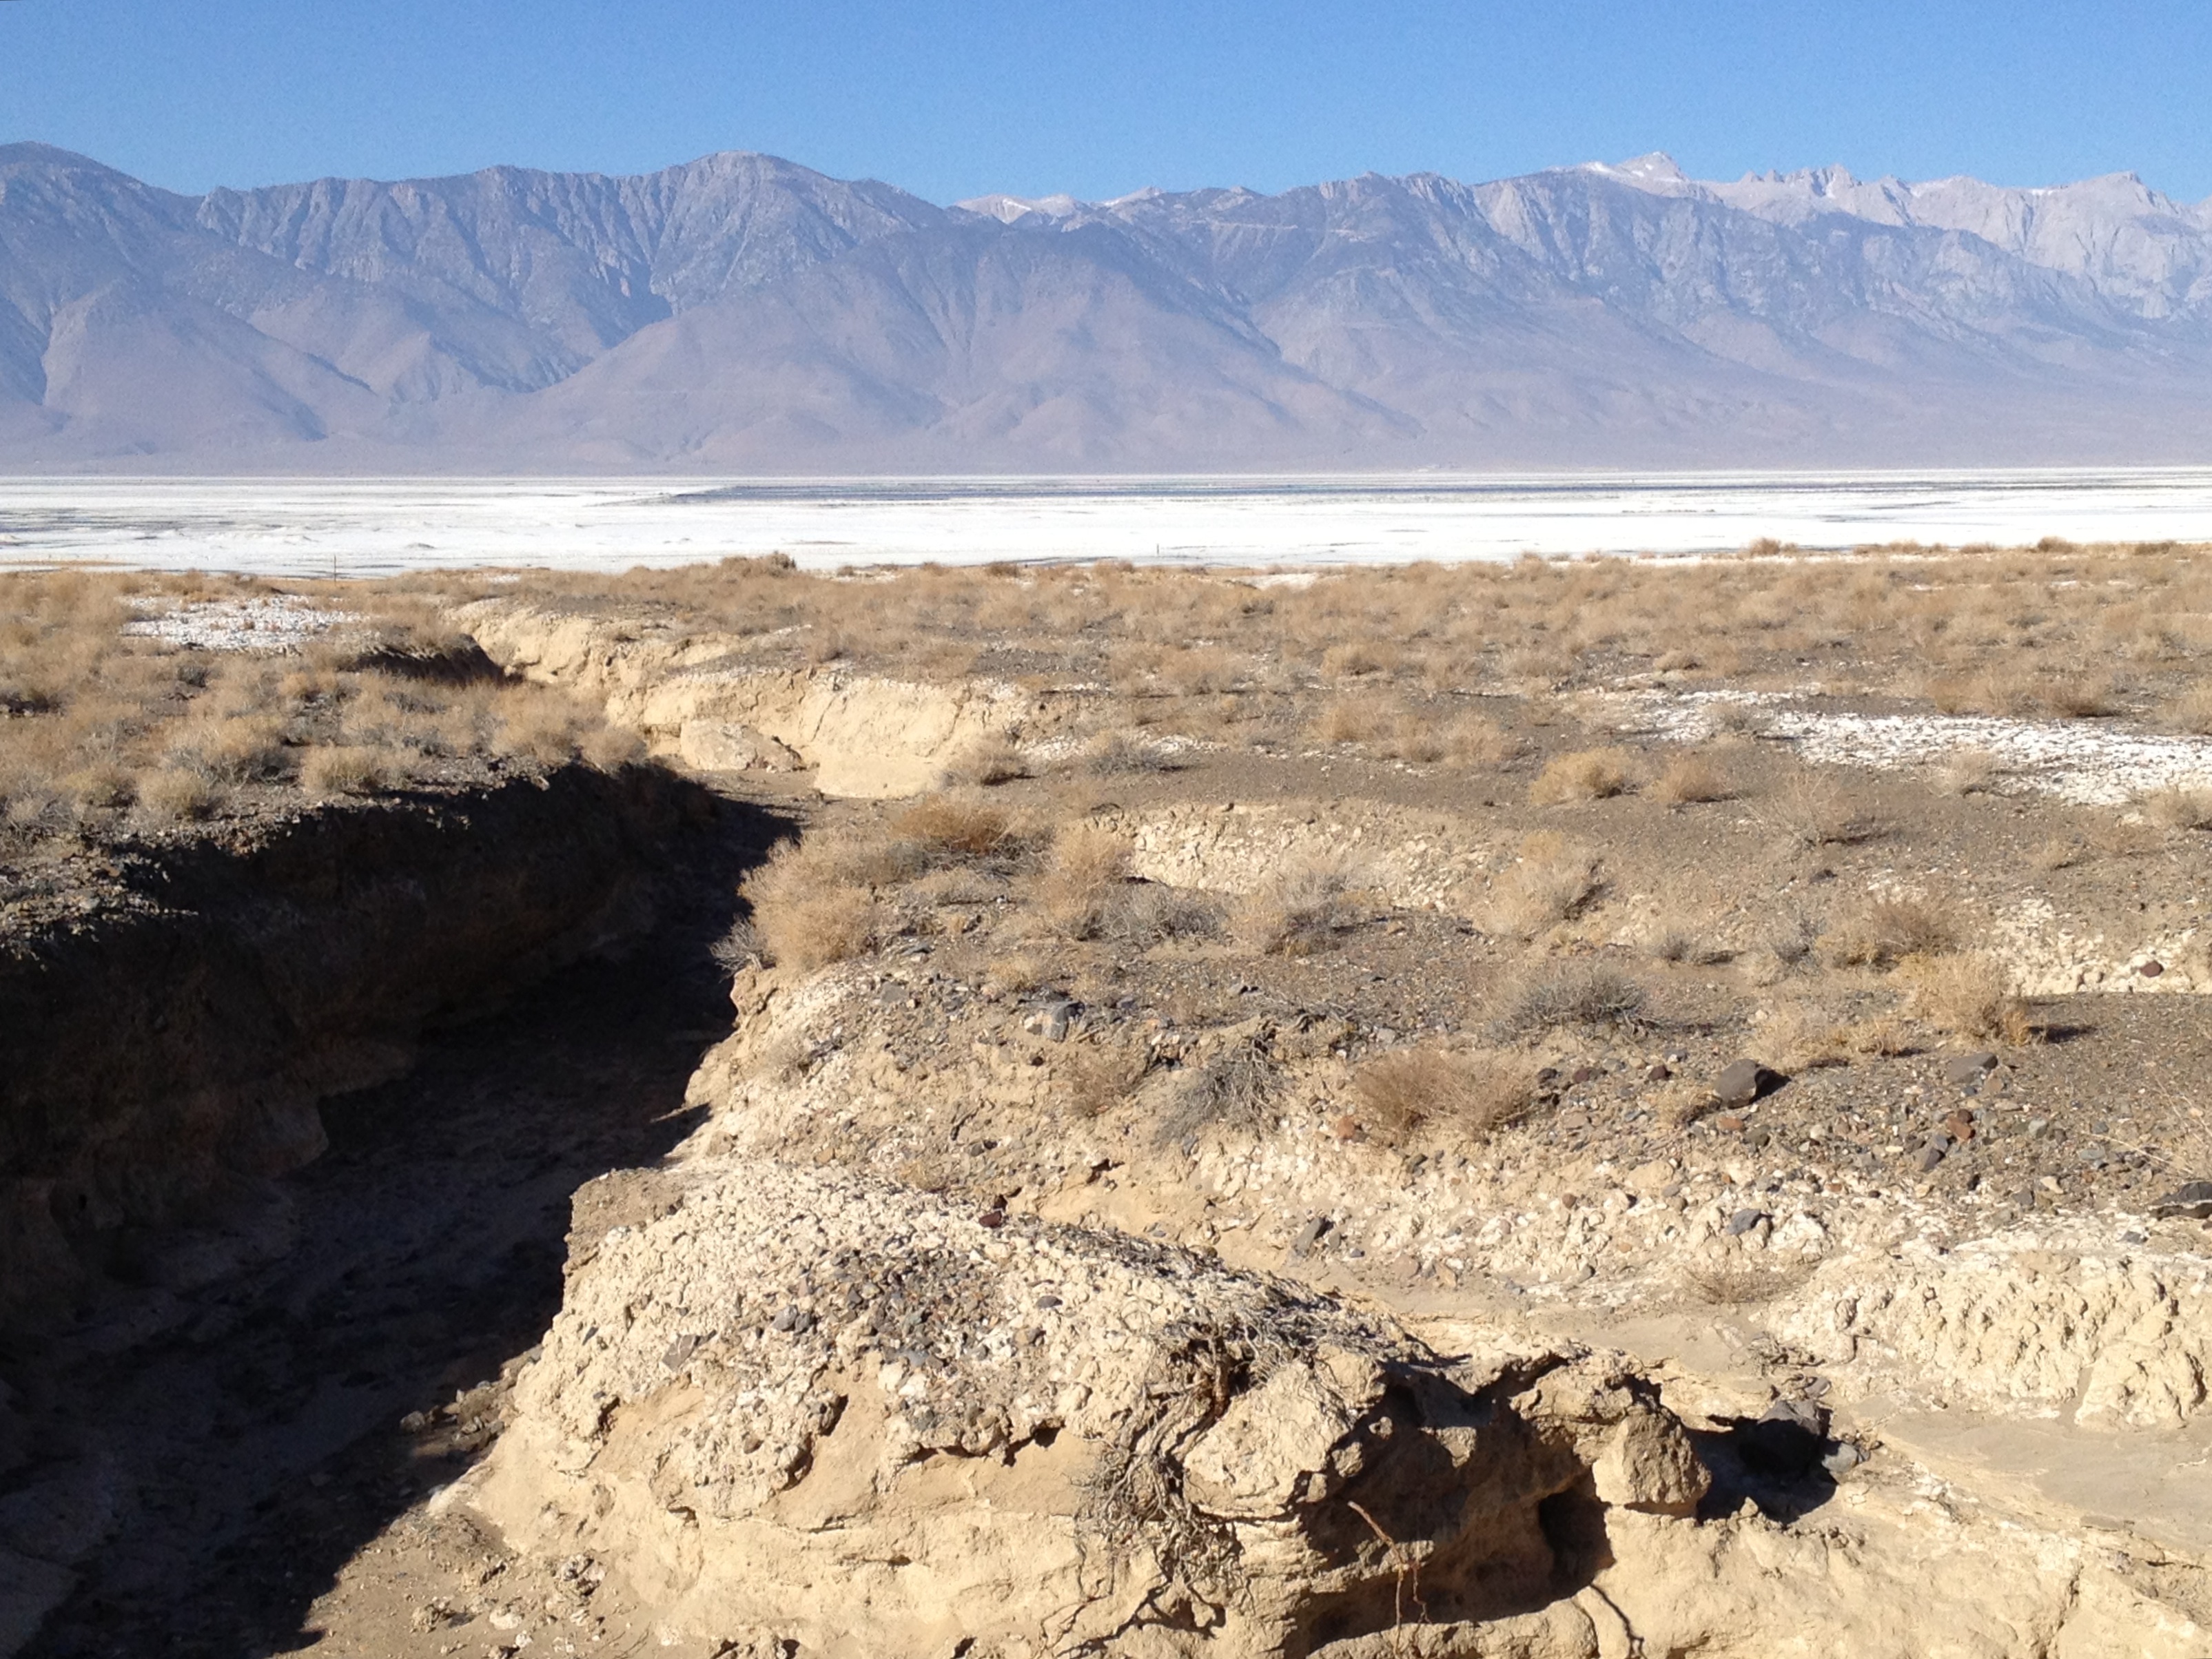
landscape, sand, desert, lake, valley, soil, geology, badlands, plateau, wadi, landform, volcanic crater, natural environment, geographical feature, aeolian landform